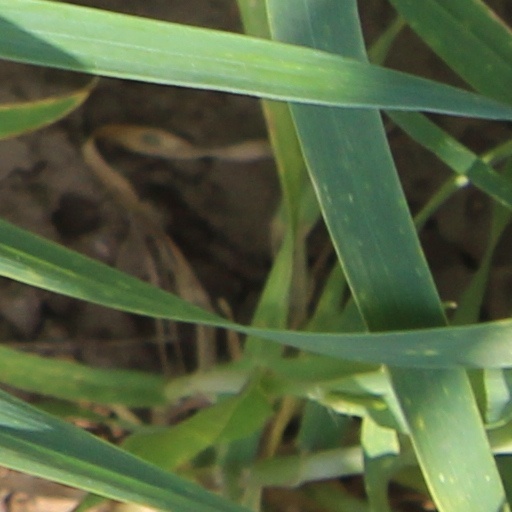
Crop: wheat